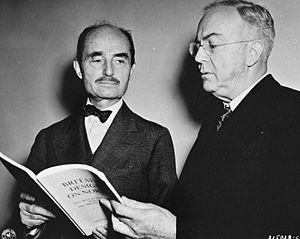
John Johnston Parker était un juge américain, dont la nomination à la Cour suprême des États-Unis échoua à une voix près en 1930. Il fut juge suppléant au procès de Nuremberg puis travailla au sein de la commission du droit international des Nations unies